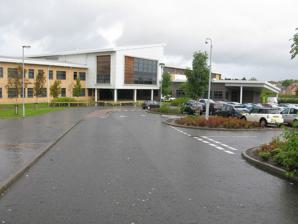
Building: Duncanrig Secondary School
Country: United Kingdom
Year built: 1960
Public school in East Kilbride, South Lanarkshire, Scotland Duncanrig Secondary School Duncanrig Secondary School in 2013 Address Winnipeg Drive Westwood East Kilbride , South Lanarkshire , G75 8ZT Scotland Information School type Public Motto Together We Are Duncanrig Established 1960 Headteacher Annette Alexander Age 12 to 18 Number of students 1768 (August 2023) Language English Campus Main building with outside football, hockey & rugby fields Houses Avondale, Blantyre, Cathkin and Drumclog Colour(s) Black, grey and Light Blue Accreditation Scottish Qualification Authority Website Official website Duncanrig Secondary School is a secondary school within the town of East Kilbride in the South Lanarkshire council area in Scotland. The original building was designed in 1953 by the Scottish architect Basil Spence . History Spence is perhaps better known for his design of Coventry Cathedral , the "Beehive" building in New Zealand, or the British Embassy in Rome amongst many others. Although Spence was to design in the modern Brutalist mould, the school he designed at East Kilbride was playful and theatrical. A feature of the school building was a large mural by William Crosbie representing the history of the Clyde. This was located at the main entrance, visible through a floor to roof line, two storey glass wall. Crosbie's paintings hang in all the major museums and galleries in Scotland as well as the Royal Collection and the British Museum in London, and in private collections throughout the United Kingdom and abroad. The building was demolished in 2007. A new school was built on the original playing fields, replacing the original building as part of South Lanarkshire's Schools modernization programme. It officially opened in 2008. The new building was designed to be available to the community, incorporating indoor and outdoor sports facilities including a floodlit all-weather synthetic pitch, the home of the Friday Football Project. The modernisation programme included the merger of Duncanrig Secondary School with Ballerup High School , retaining the name Duncanrig Secondary School, which was temporarily housed in the existing building until the new school was built. The four other mainstream secondary schools in East Kilbride at that time also went through a process of mergers. Duncanrig holds an annual concert, Rig Rock, which is a multi-band based 'Battle of the Bands'. Previous headteacher George Wynne retired on 22 December 2017 and was replaced by Lynsday McRoberts on 14 February 2018; for the duration of time between these dates Anna Widdowson was acting Headteacher. Transport to school Most pupils walk to and from school or get their parents to drive them to school. Communication Support Base Pupils are given free taxi rides, offered and funded by South Lanarkshire Council. Transport buses operate for free to and from the school. Pupils who live 3 miles or more away from the school are allowed to be transported to and from school on the buses. Public transport buses from First Glasgow operate in the area: services 6, 21, 201 and M1. Notable alumni Pupils Lisa Cameron — clinical psychologist and Conservative Party MP for East Kilbride, Strathaven and Lesmahagow since 2015 ( SNP until October 2023) Cammy Ballantyne — football player currently playing for Airdrieonians F.C. and formerly of Dumbarton Dundee United and Montrose Roddy Frame — singer-songwriter and musician Christopher Ballantyne — Songwriter/Musician, member of Lucia & the Best Boys References